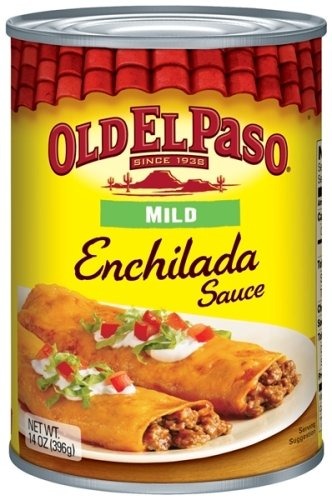
Item Name: Old El Paso Enchilada Sauce, Mild Red, 14-Ounce (Pack of 6)
Value: 84.0
Unit: Ounce

Price: 1.98